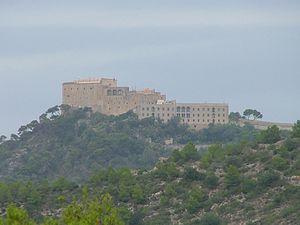
Felanitx, en catalan et officiellement, est une commune d'Espagne de l'île de Majorque dans la communauté autonome des Îles Baléares. Elle est située au sud-est de l'île et fait partie la comarque de Migjorn.